Maya cave sites

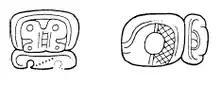
"sign entry" or "impinged bone element" (versions of the early and late classical period)

It is not known which symbol represents a cave in Maya writing. According to James Brady, a cave is represented as a "sign entry" or "impinged bone element" in the Mayan texts. James Brady reads this sign as CH'EN or CH'EEN. As proof of his hypothesis, James Brady cites three arguments: